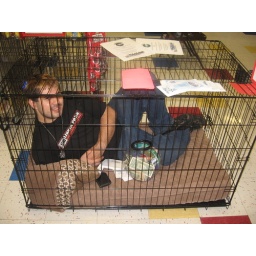
Me sitting in a dog crate raising money for Greyhound Adoption Week at the PetCo I work for.